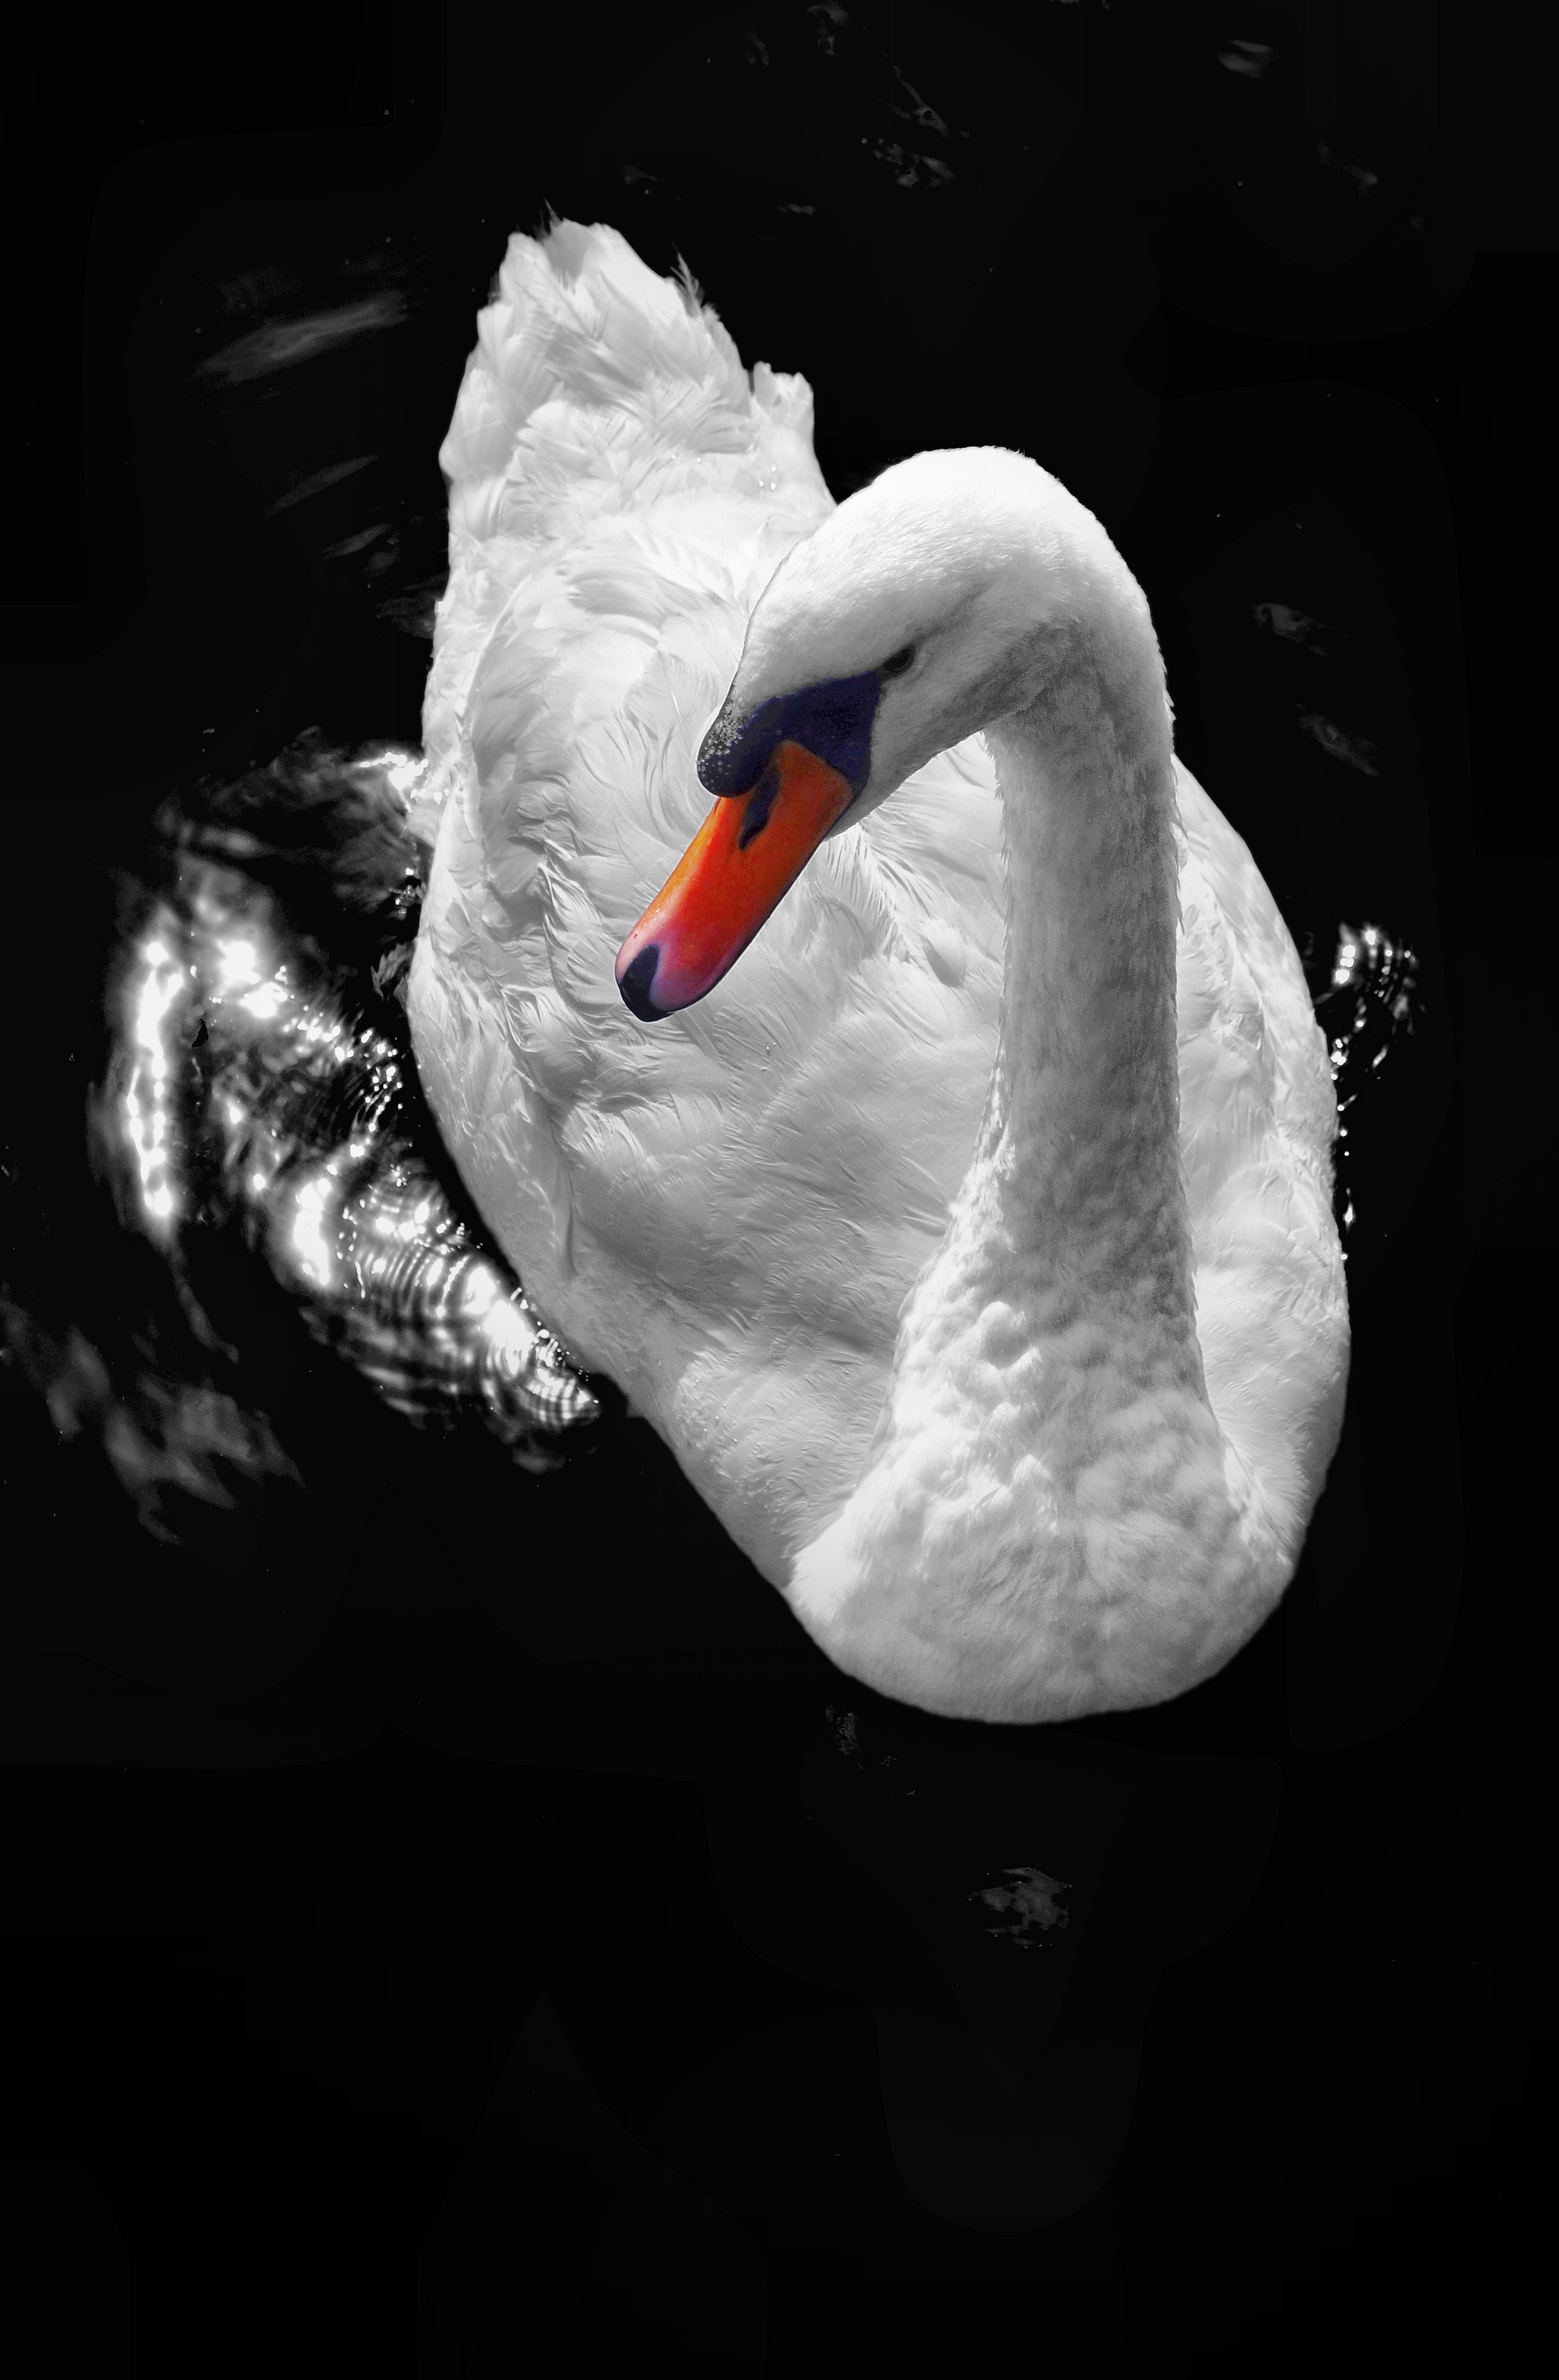
water, nature, outdoor, bird, wing, black and white, white, lake, animal, river, pond, wildlife, wild, young, reflection, beak, tranquil, peaceful, calm, darkness, black, monochrome, feather, swimming, plumage, close up, swan, grace, duck, neck, vertebrate, scene, purity, waterfowl, water bird, elegance, graceful, monochrome photography, ducks geese and swans